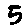
Label: 5